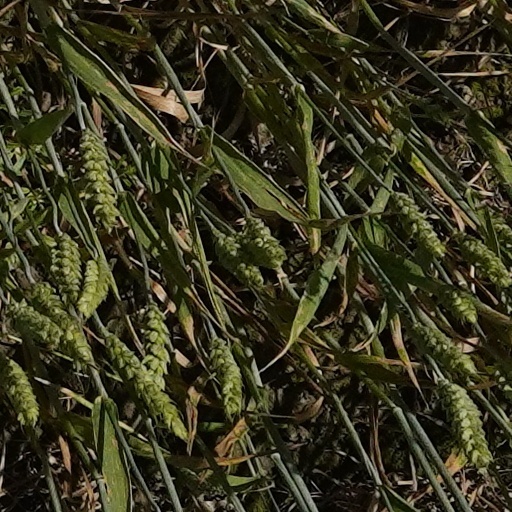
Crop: wheat